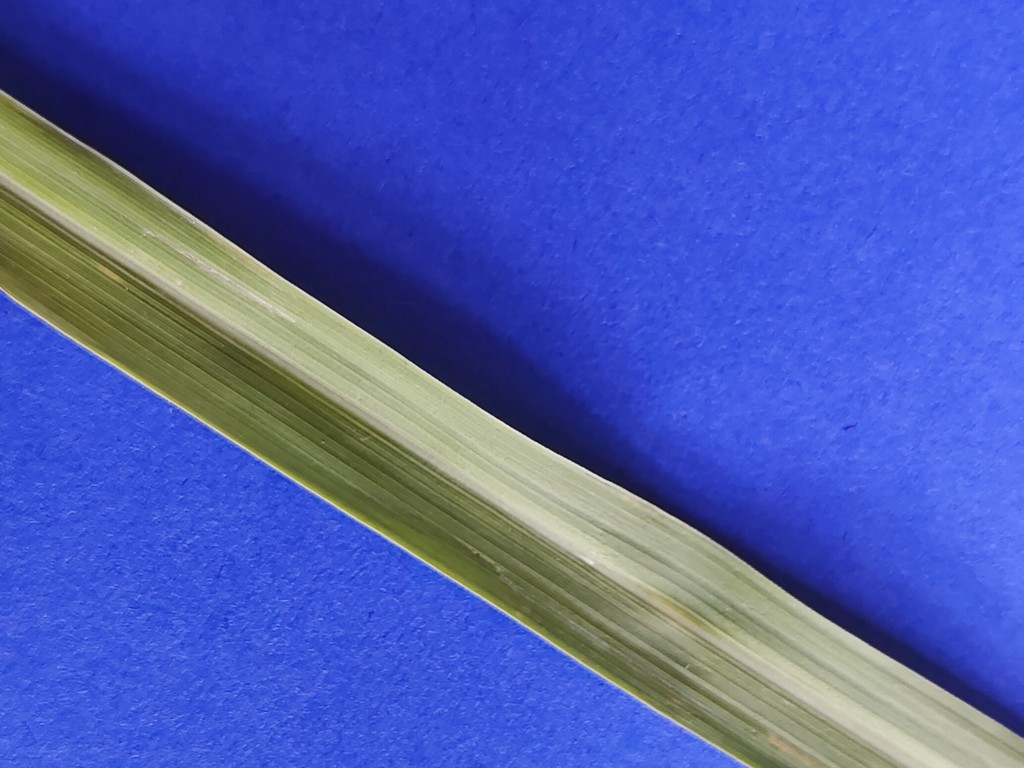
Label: Healthy